Cape Wrath Lighthouse

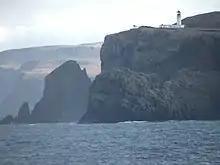
Cape Wrath and the lighthouse from the sea

A slipway was built in 1827, prior to construction of the lighthouse, at Clais Charnach, a steep sided gully around south-east of the lighthouse. This was used during the building of the lighthouse to supply materials along a rough road and was the main landing point for supplies and stores during the manned operation of the lighthouse, although from 1977 onwards helicopters were also used for resupply. Store buildings were constructed at the same time, one of which is still in use by the Ministry of Defence. The slipway was extended and rebuilt in around 1863 and remains in use as a landing site for the lighthouse. The access road from the Kyle of Durness was built to support the lighthouse in 1828.